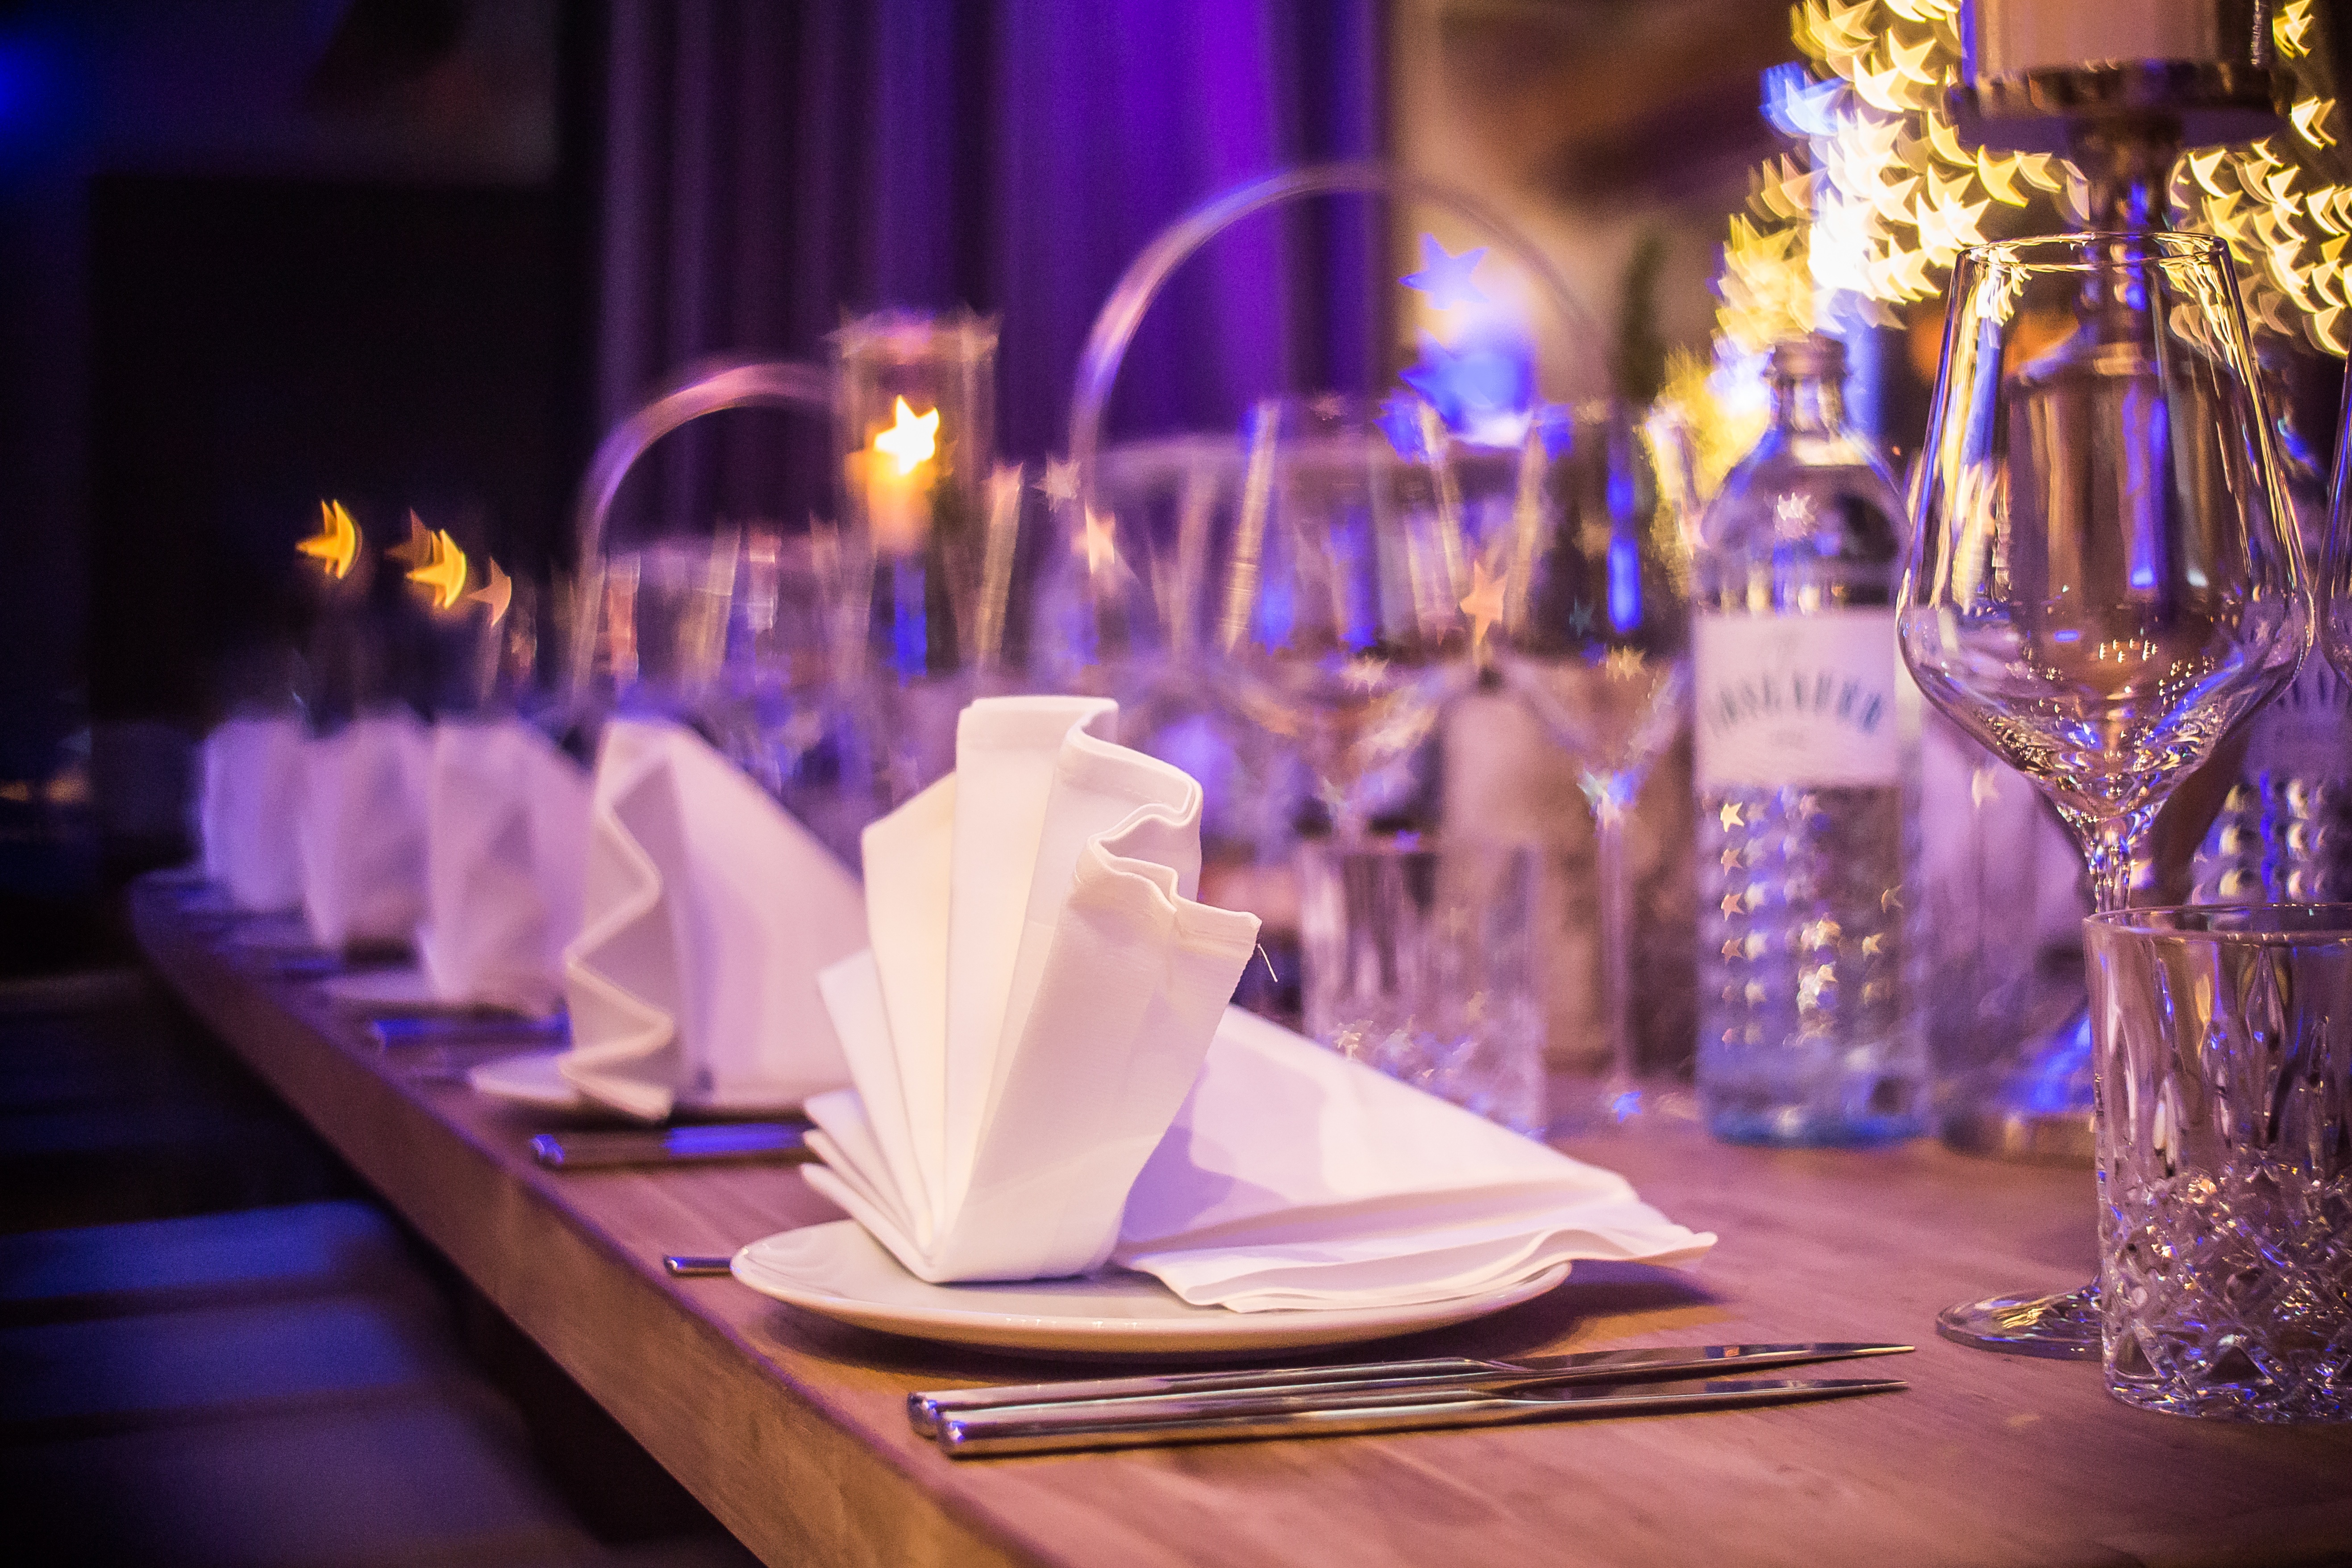
glass, function hall, purple, ceremony, wedding reception, tableware, event, centrepiece, lighting, banquet, restaurant, wedding